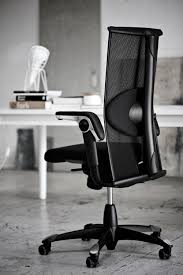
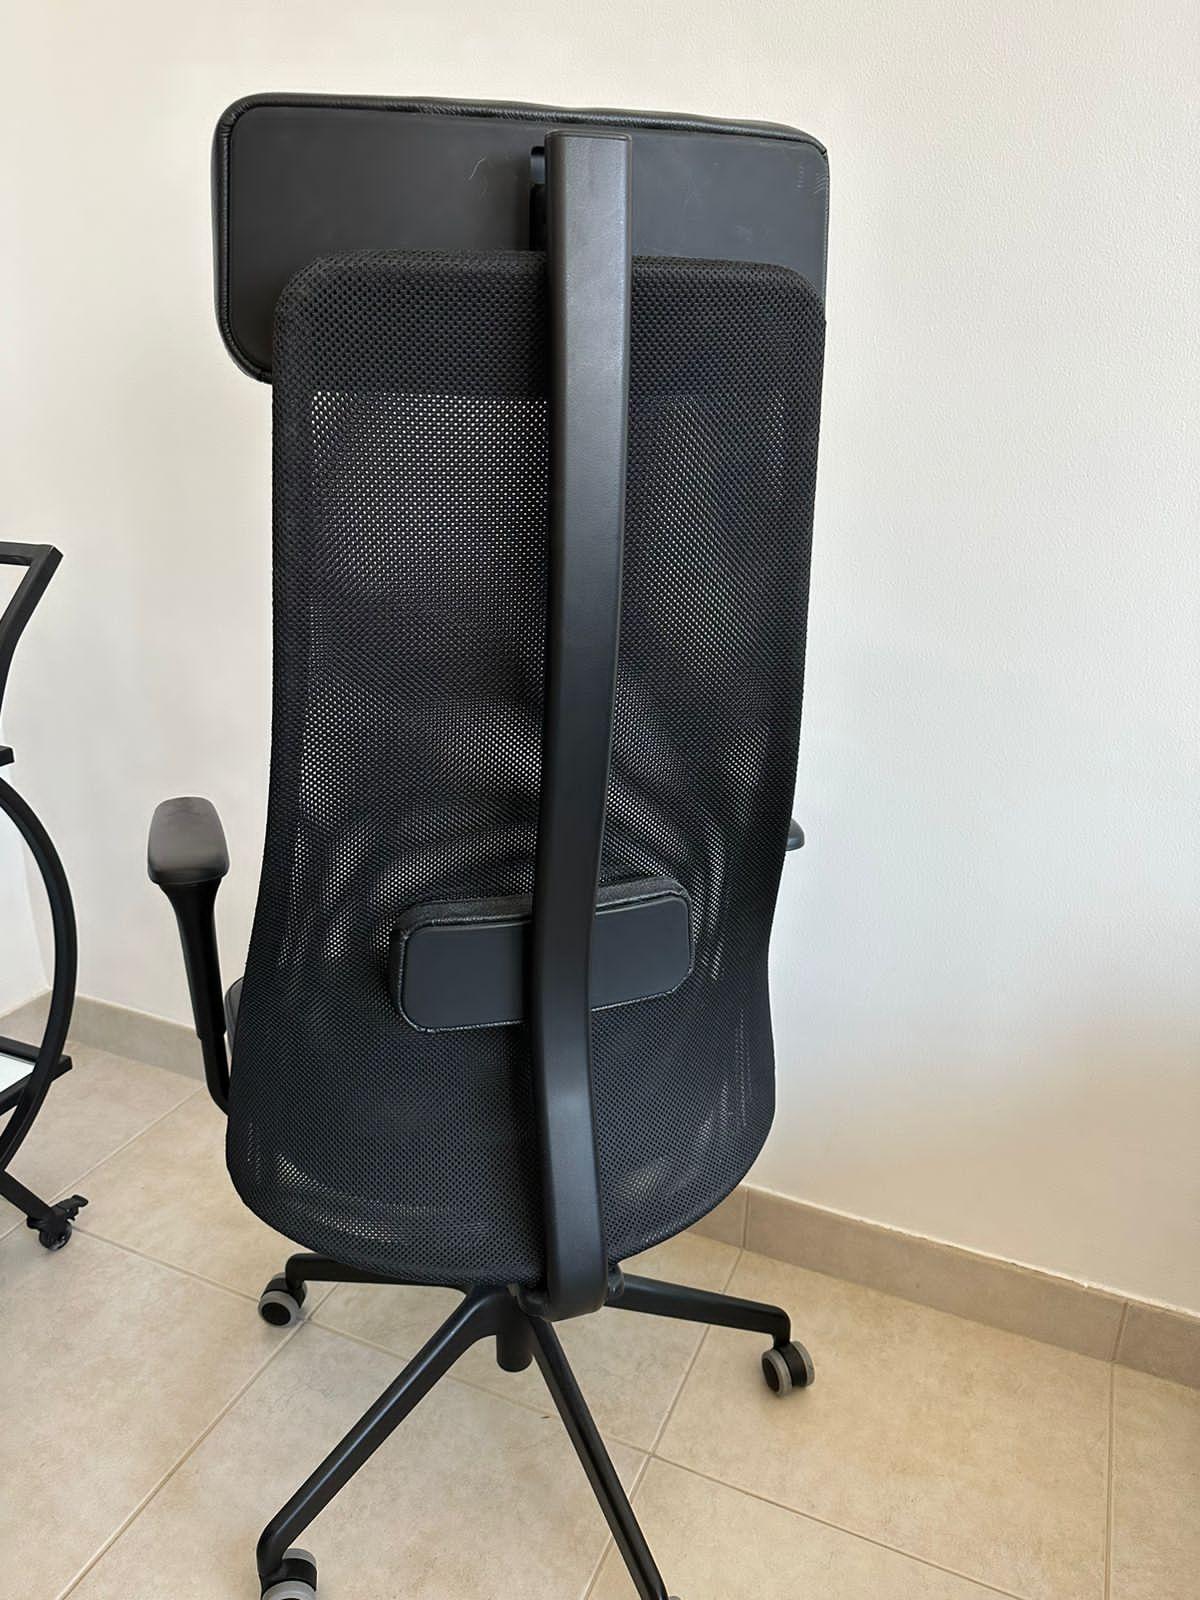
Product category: items_chair
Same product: no